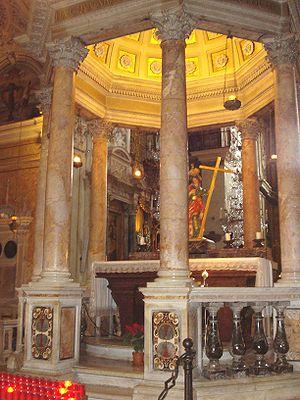
La basilique Santa Maria in Aracoeli est une basilique de Rome, située au sommet du Capitole, derrière le monument à Victor-Emmanuel II. Elle est appelée l'église du Sénat italien et du peuple romain.